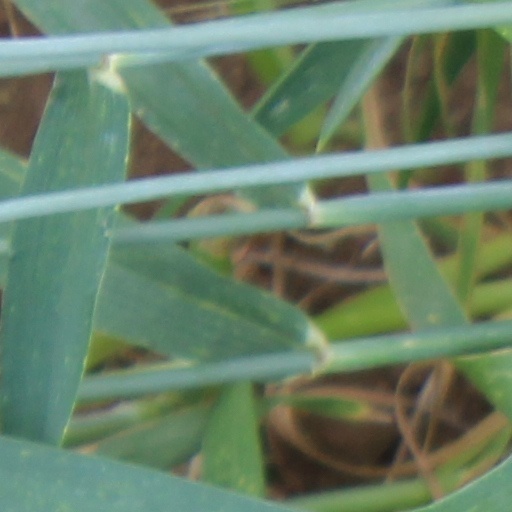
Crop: wheat